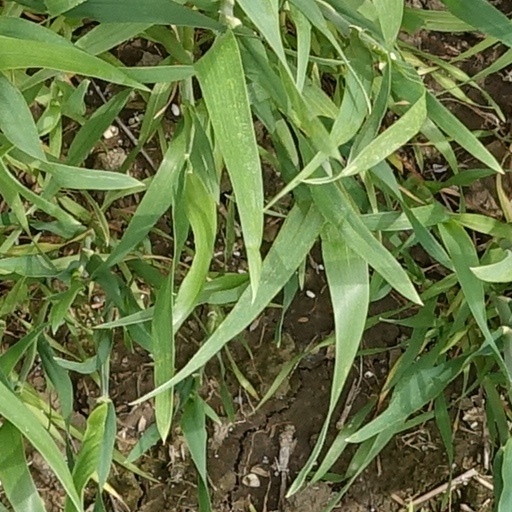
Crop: wheat